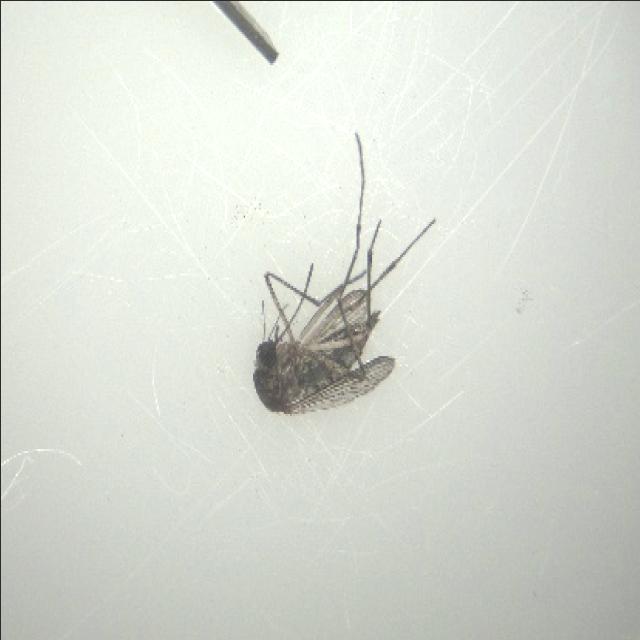
Species: aedes_vexans